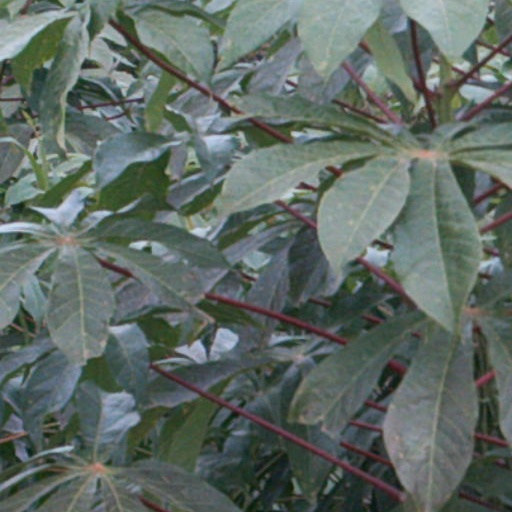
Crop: cassava